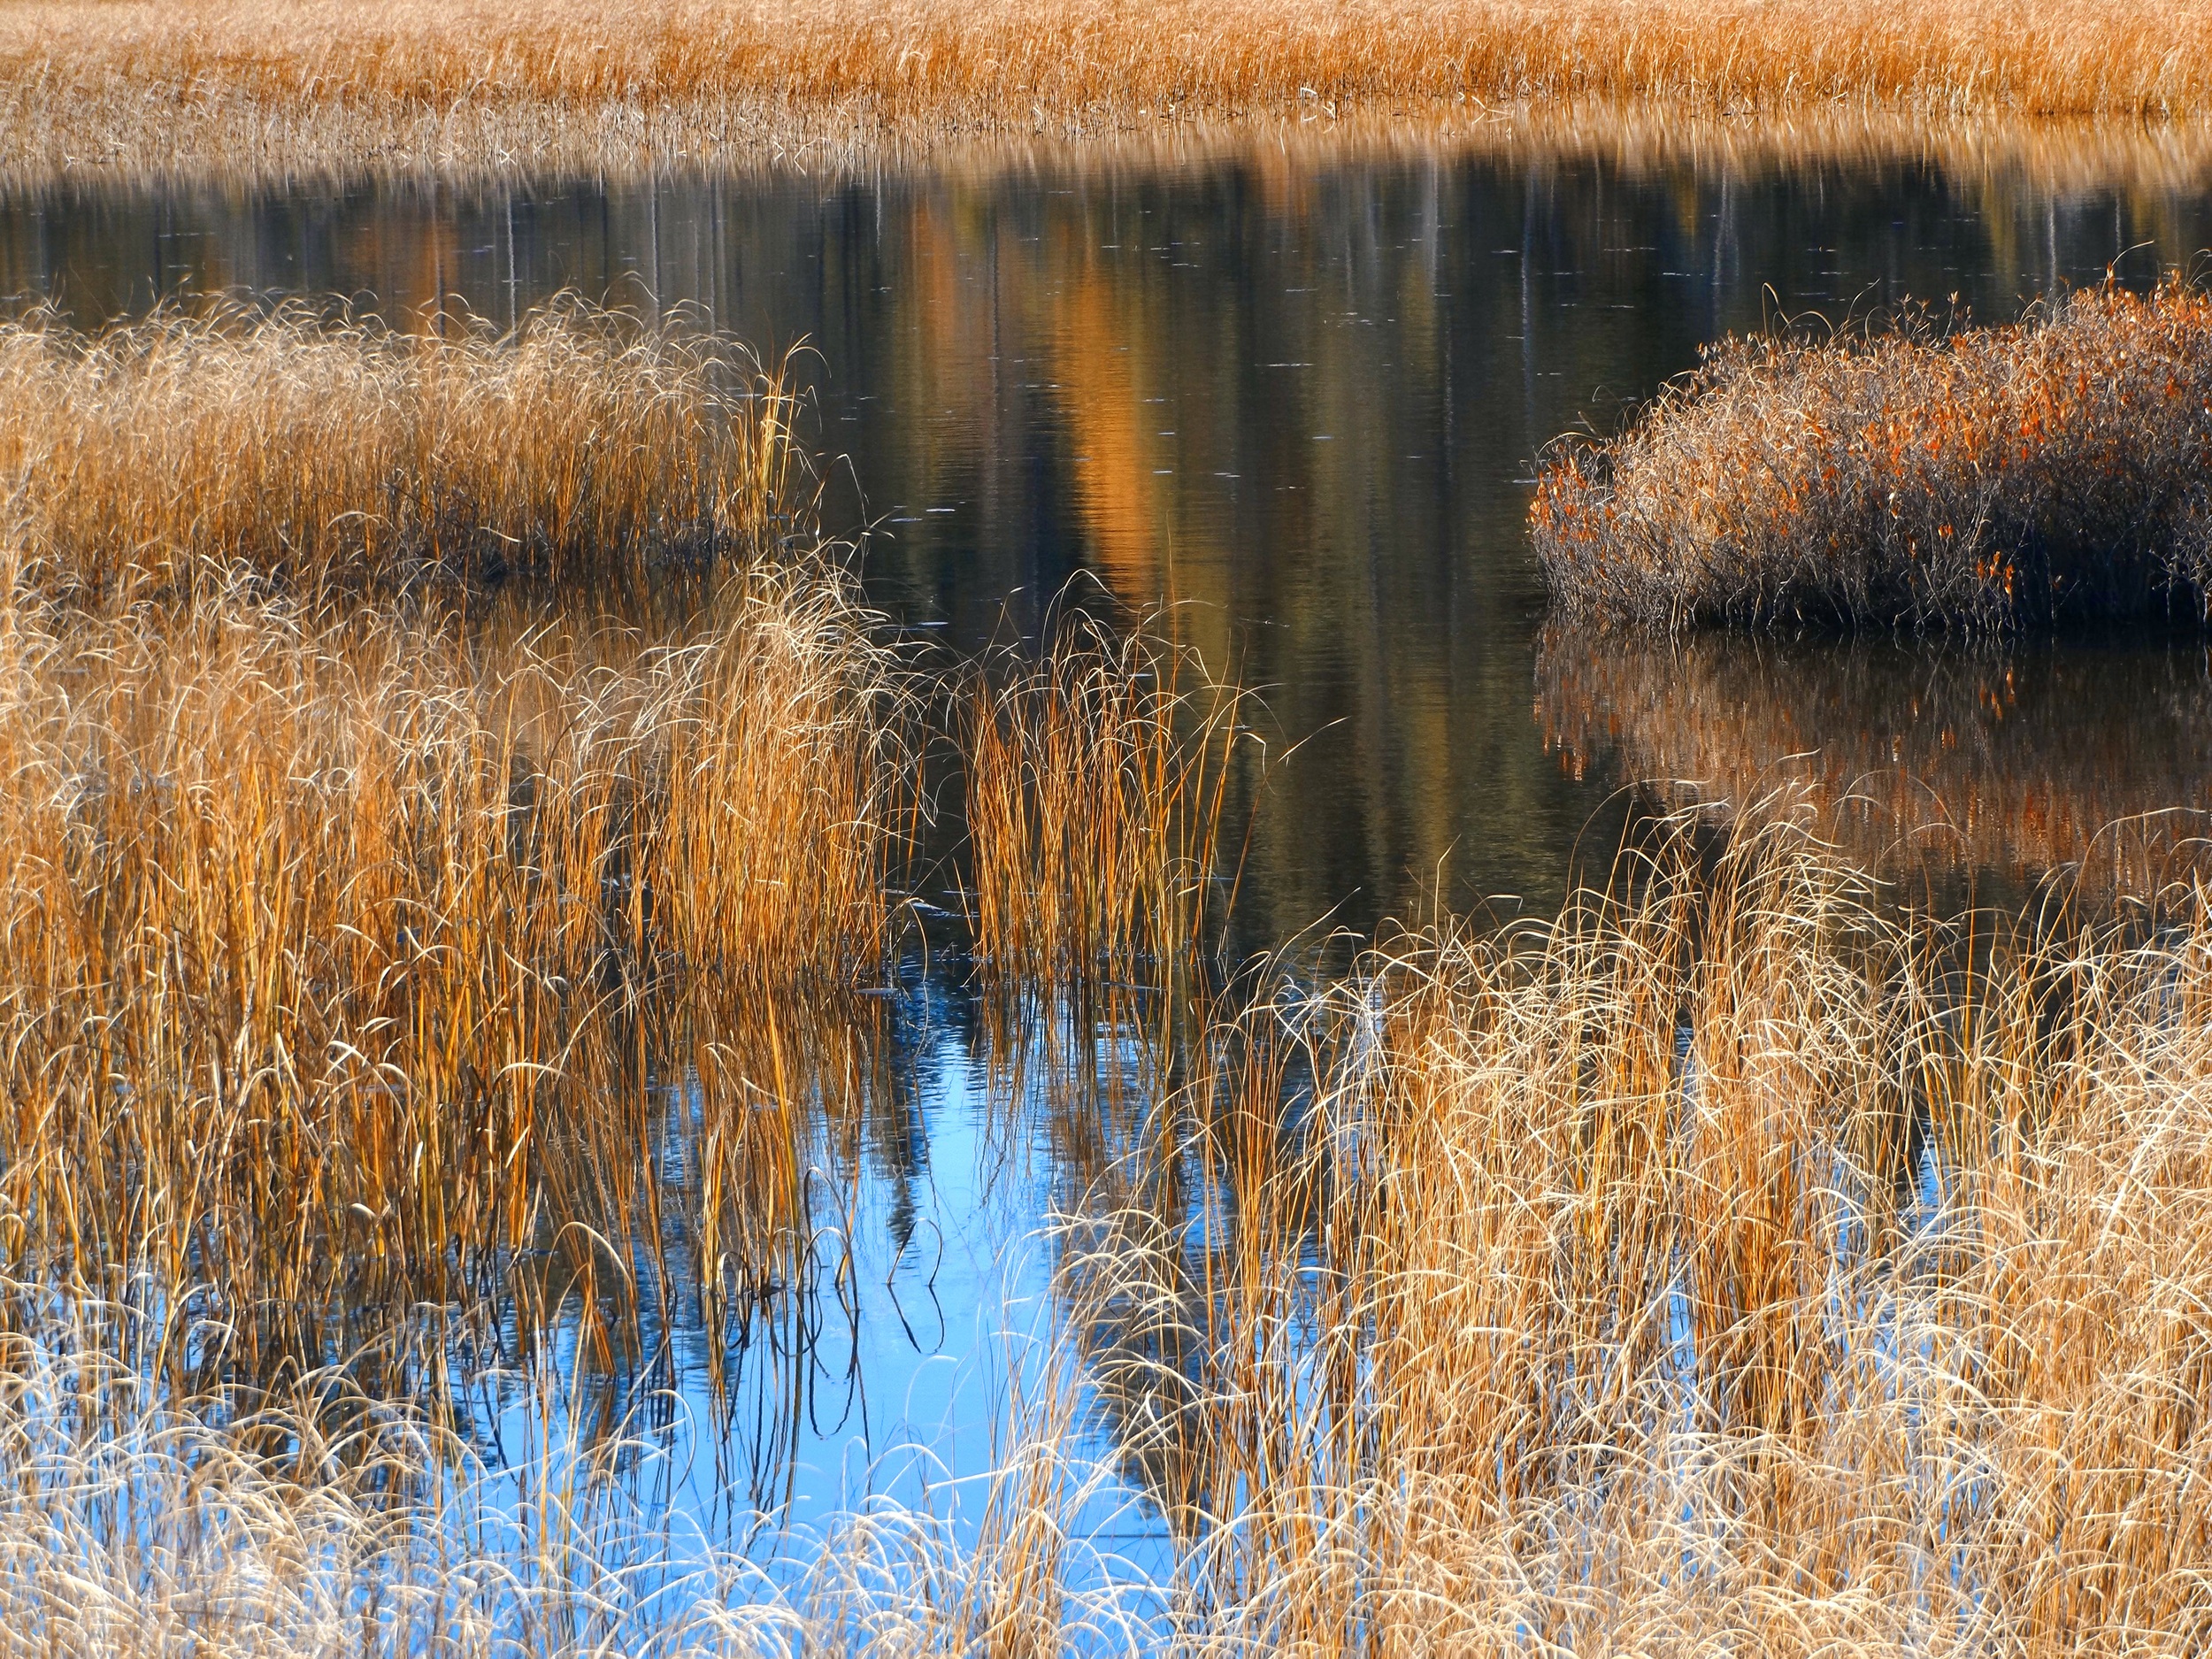
landscape, tree, water, nature, forest, grass, marsh, swamp, wilderness, winter, plant, prairie, sunlight, morning, leaf, frost, river, pond, wildlife, tranquility, reflection, autumn, scenery, season, wetland, bog, reflections, woodland, habitat, october, ecosystem, tundra, minnesota, grasses, fen, natural environment, atmospheric phenomenon, grass family, phragmites